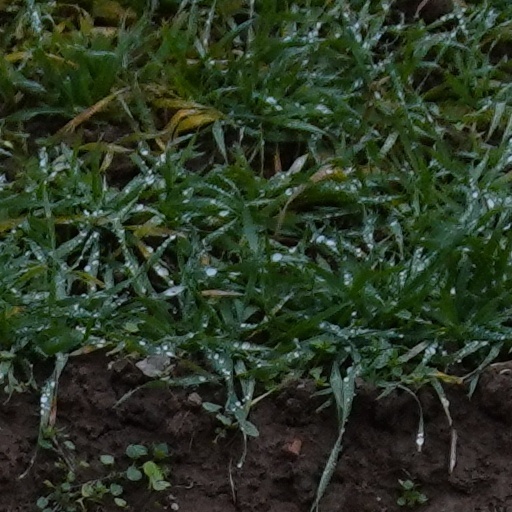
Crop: wheat